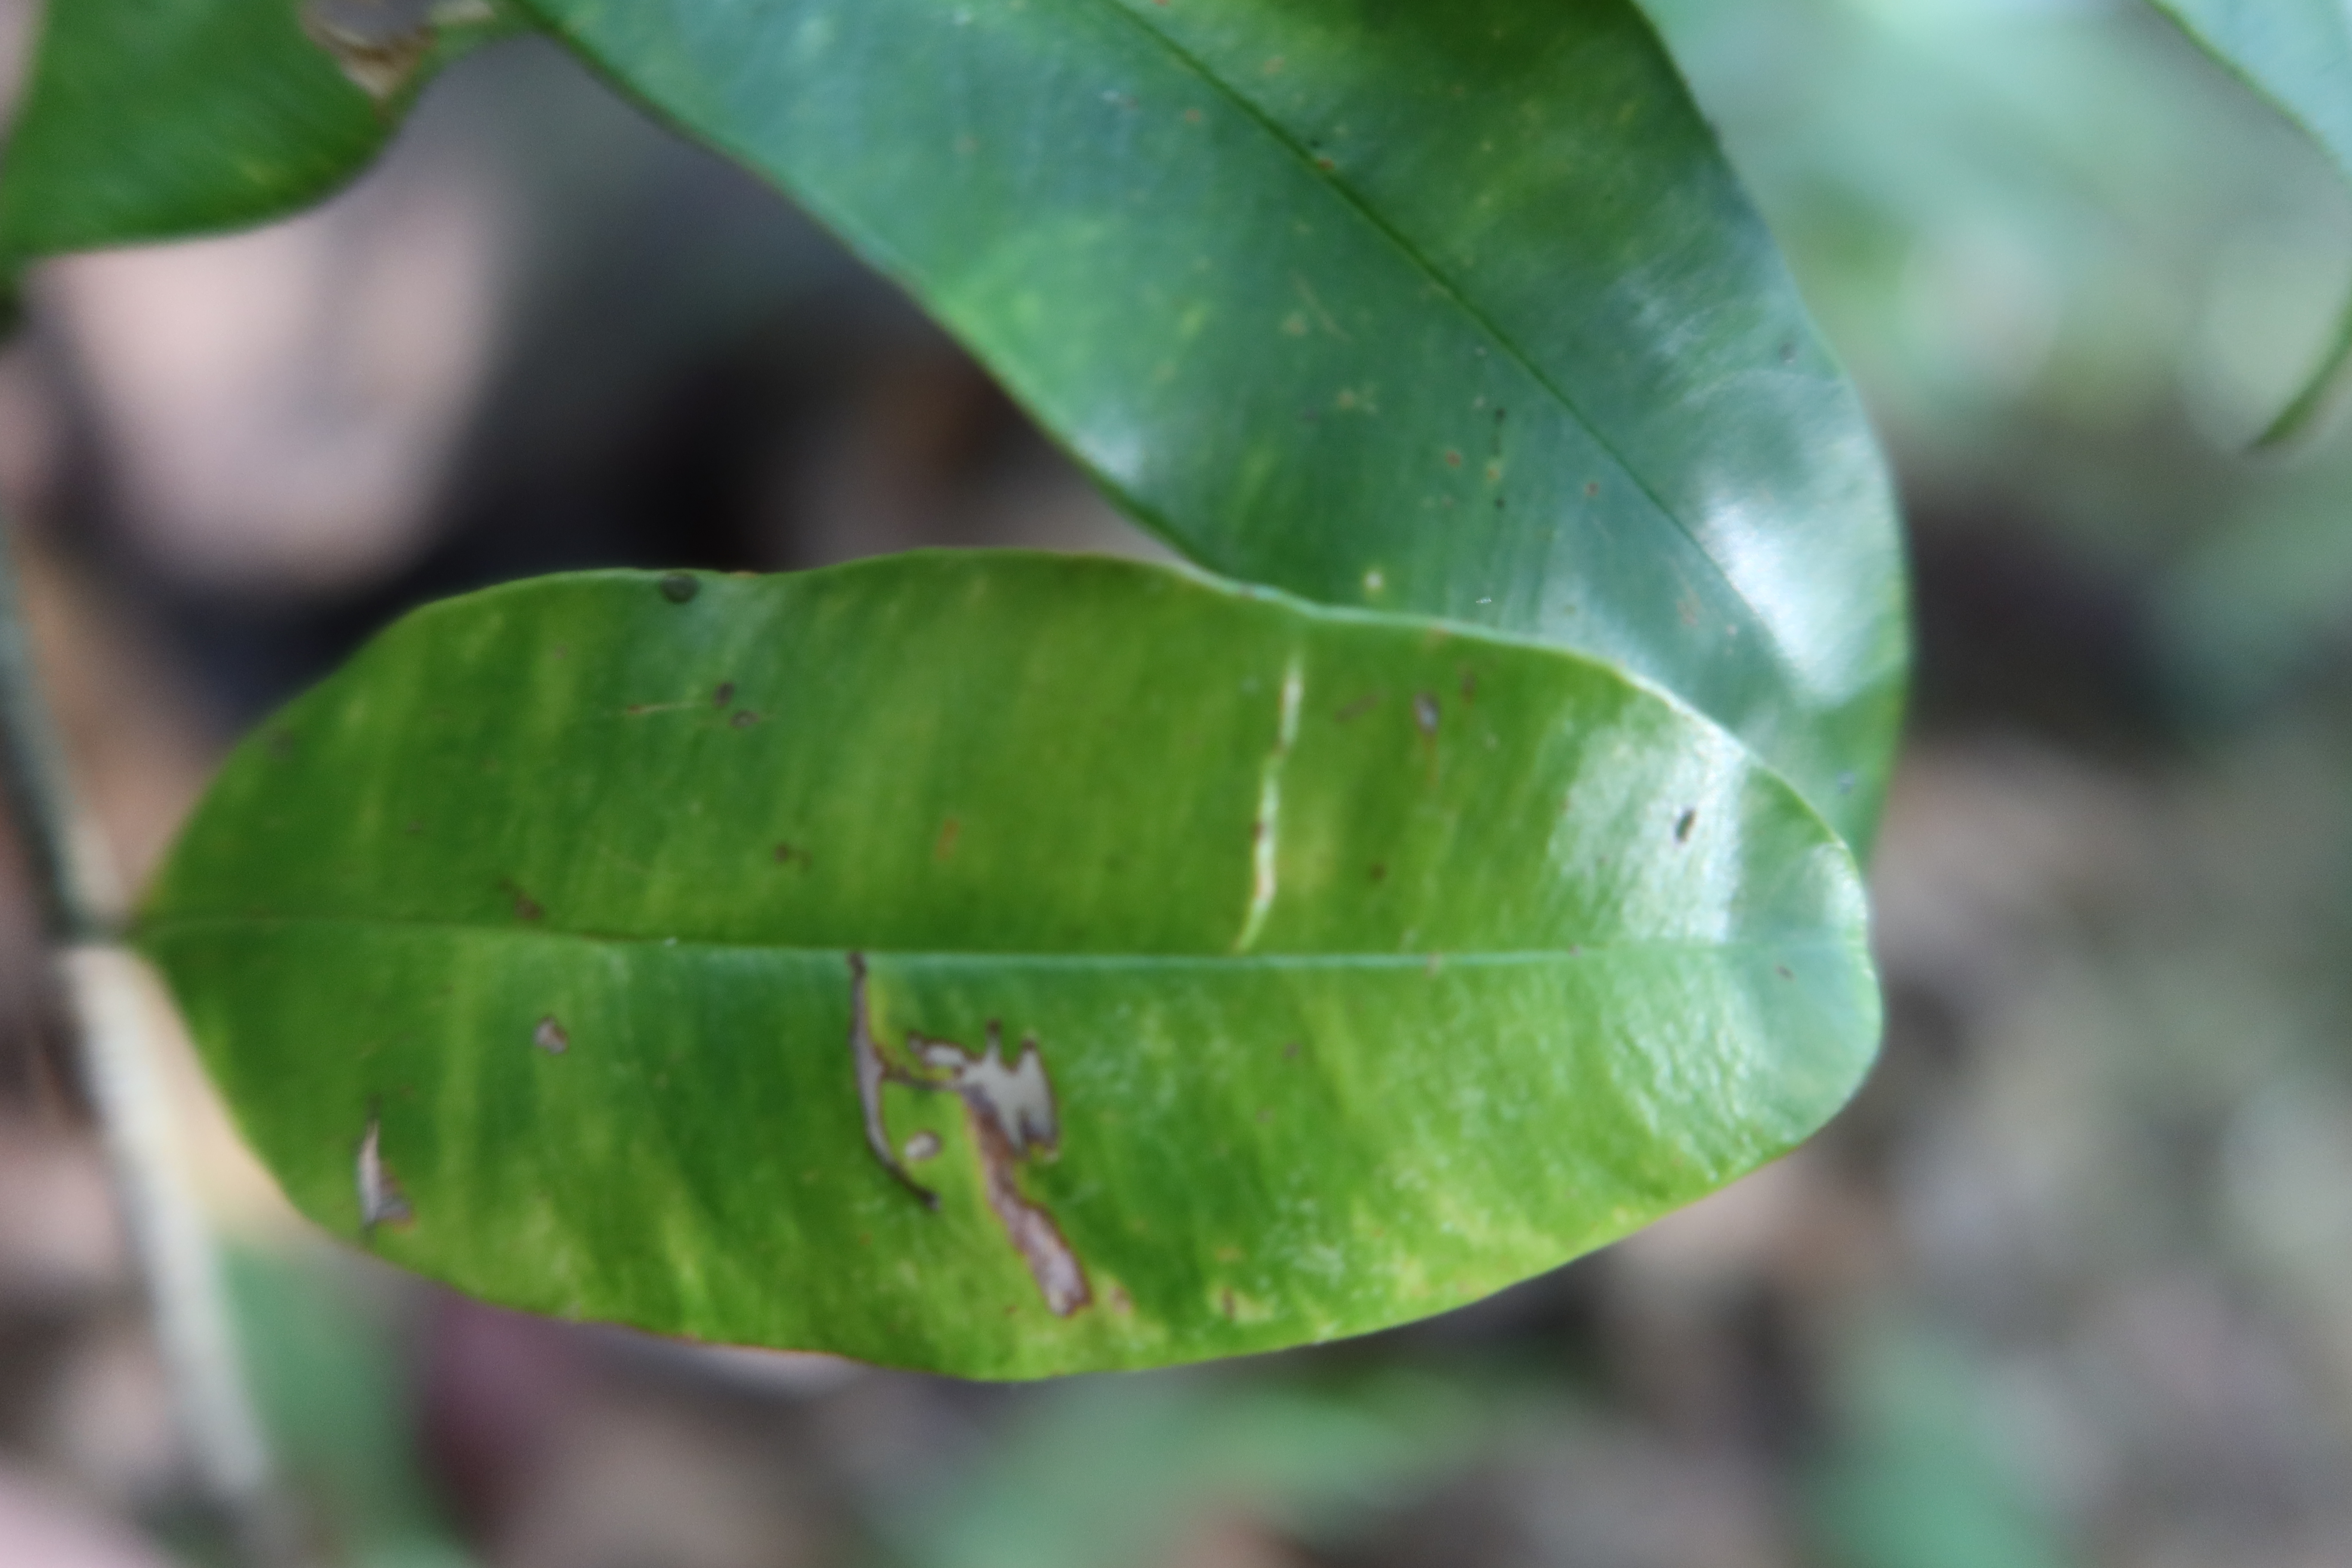
Label: Brown spots